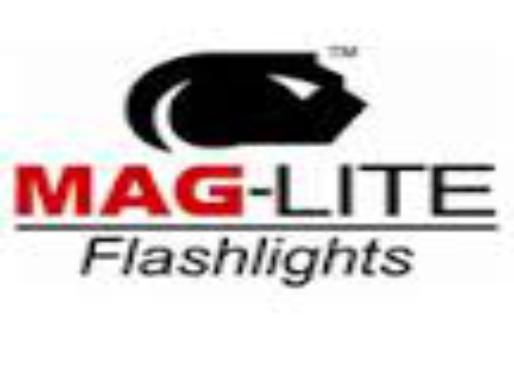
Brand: maglite
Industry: Necessities